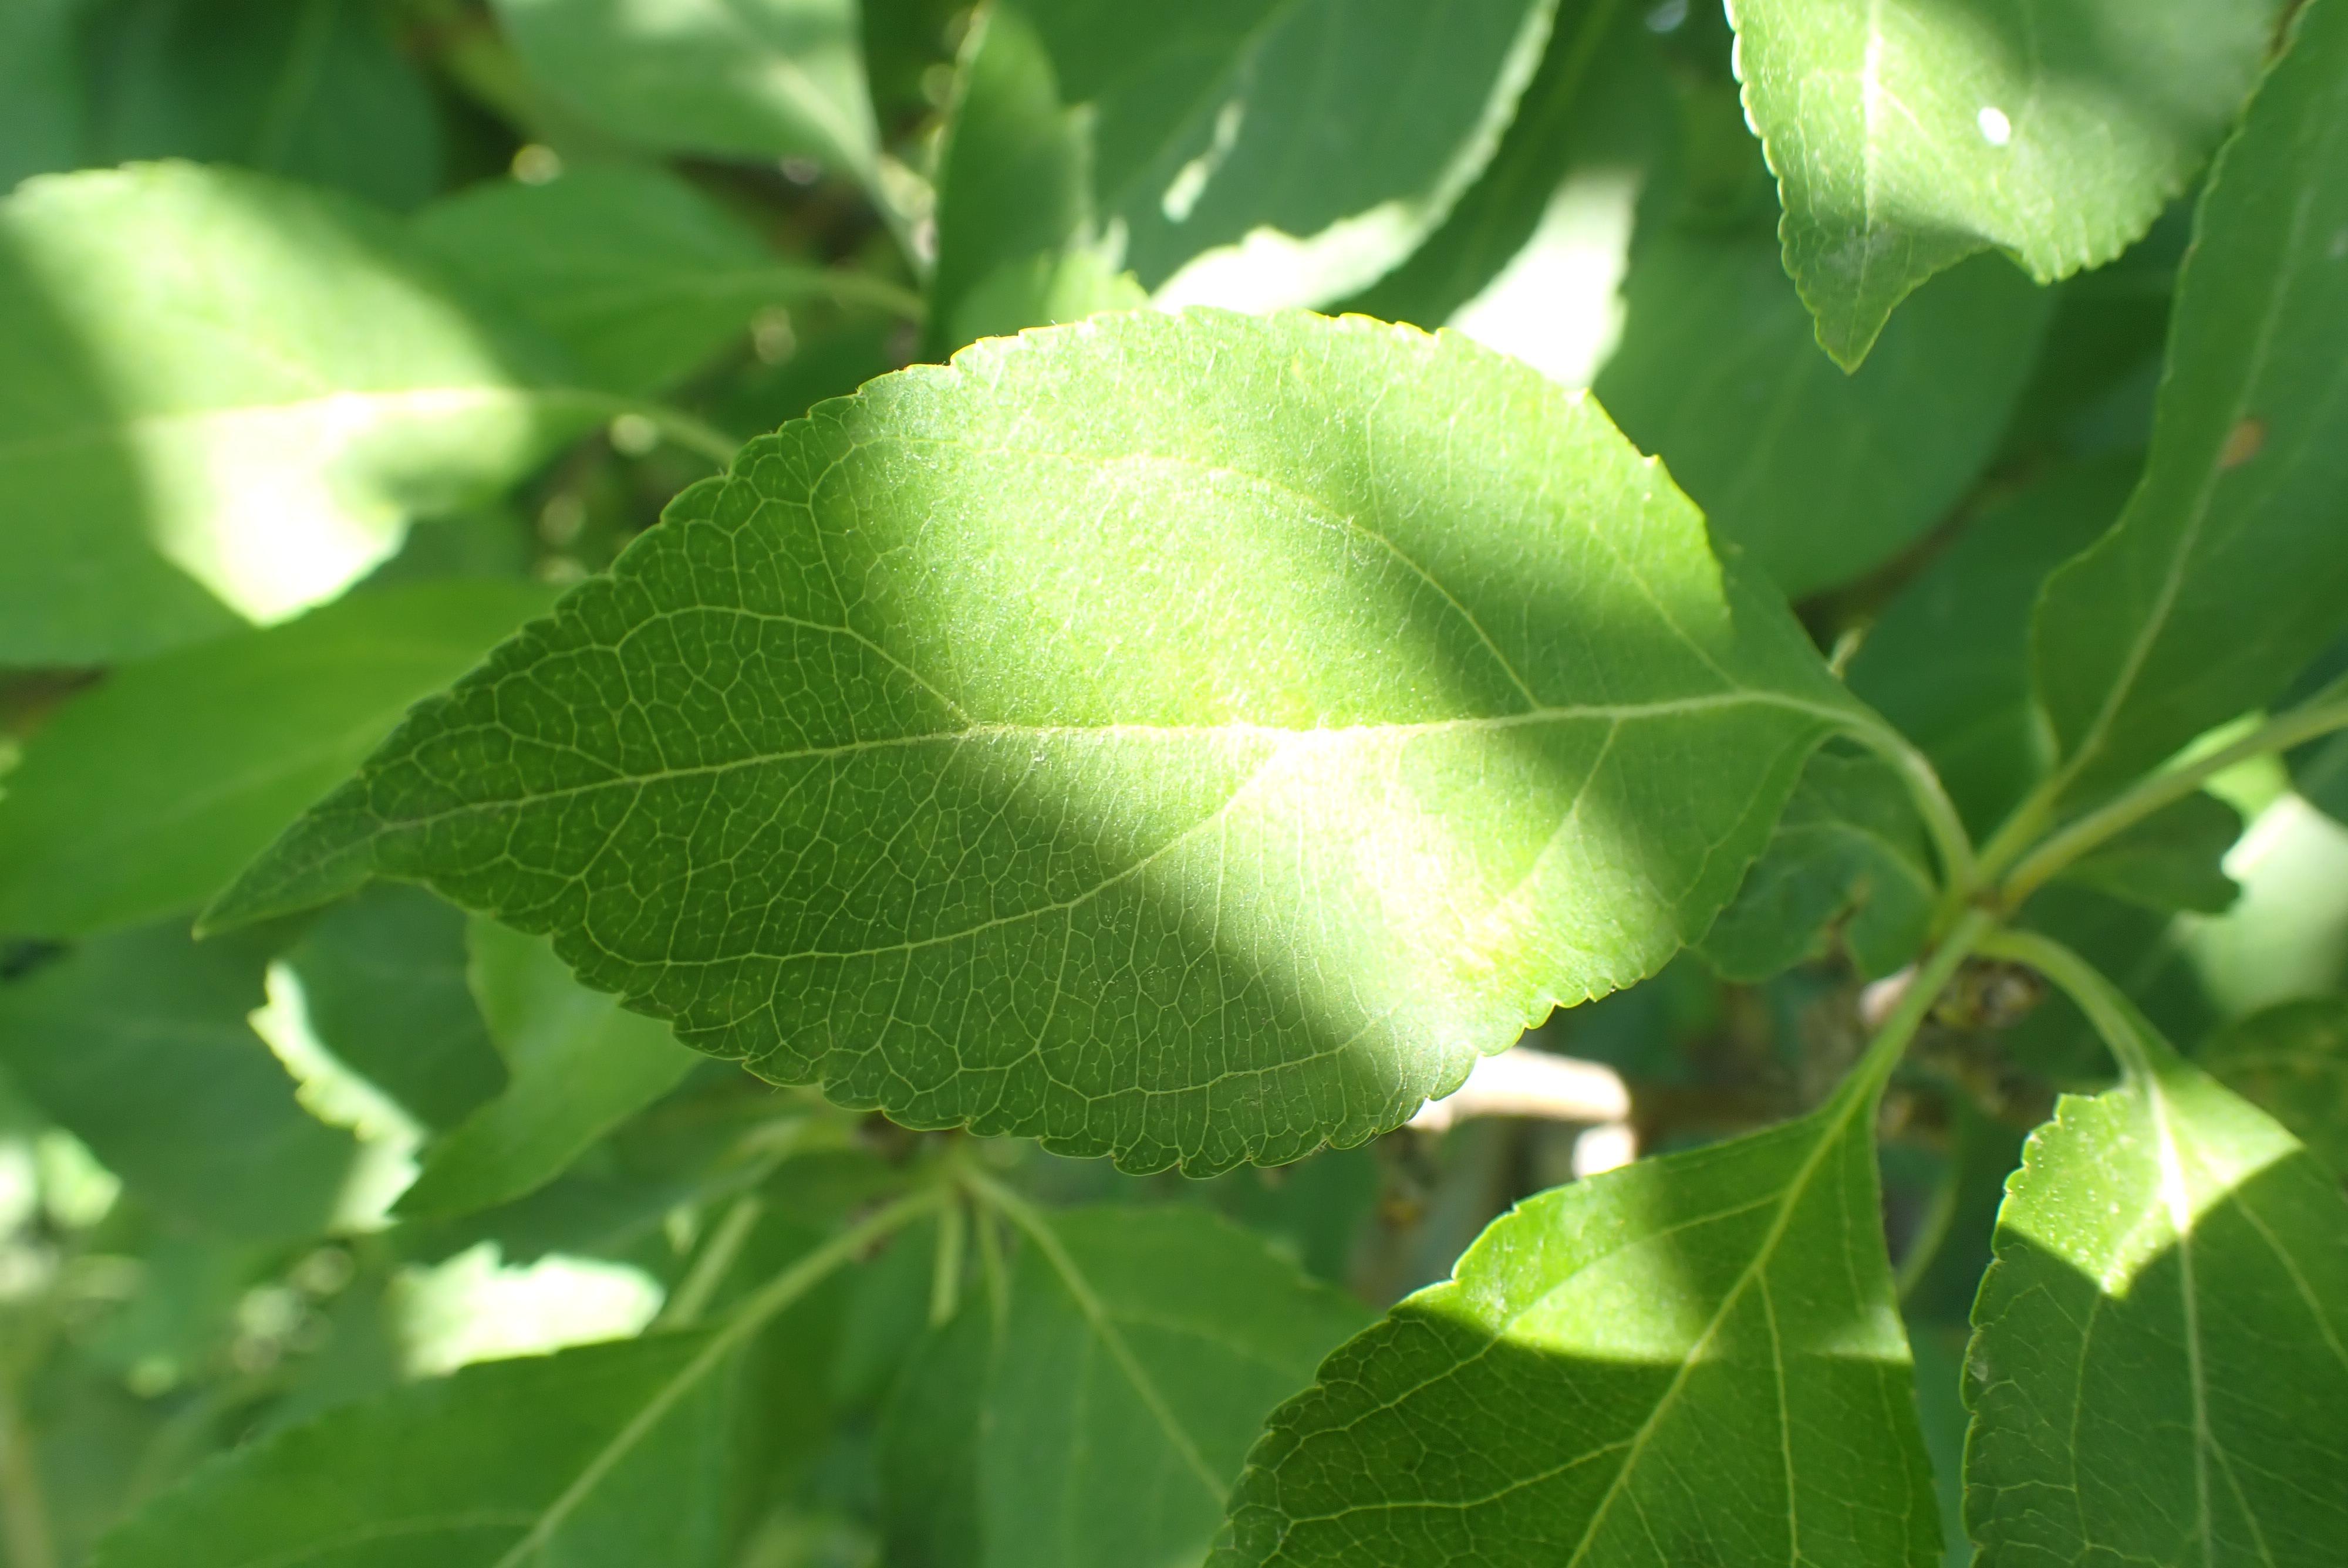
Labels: healthy